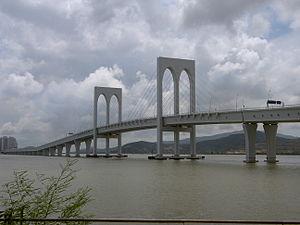
Le pont de Sai Van est un pont à haubans situé en Chine situé dans la région administrative spéciale de Macao, reliant l'île de Taipa et la péninsule de Macao. Inauguré le 19 décembre 2004, le pont mesure 2,2 kilomètres de long et est le troisième à traverser la baie de Praia Grande.